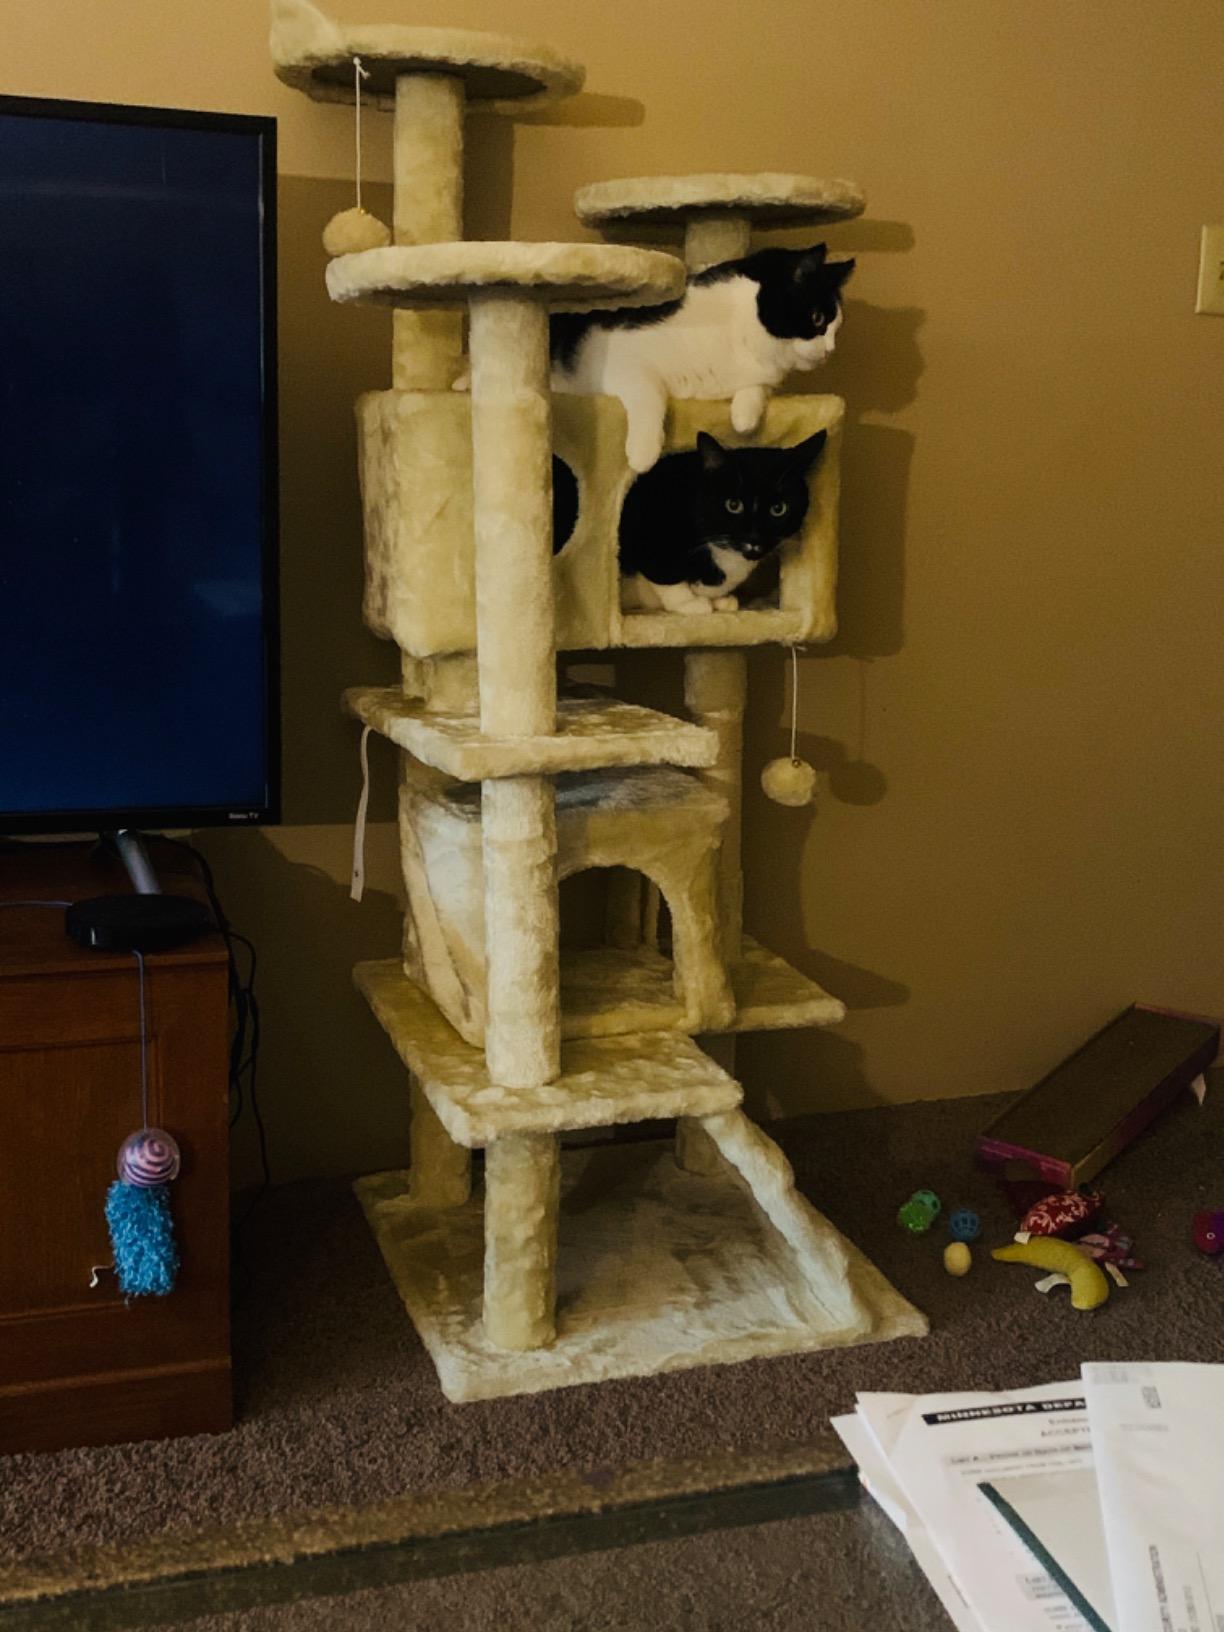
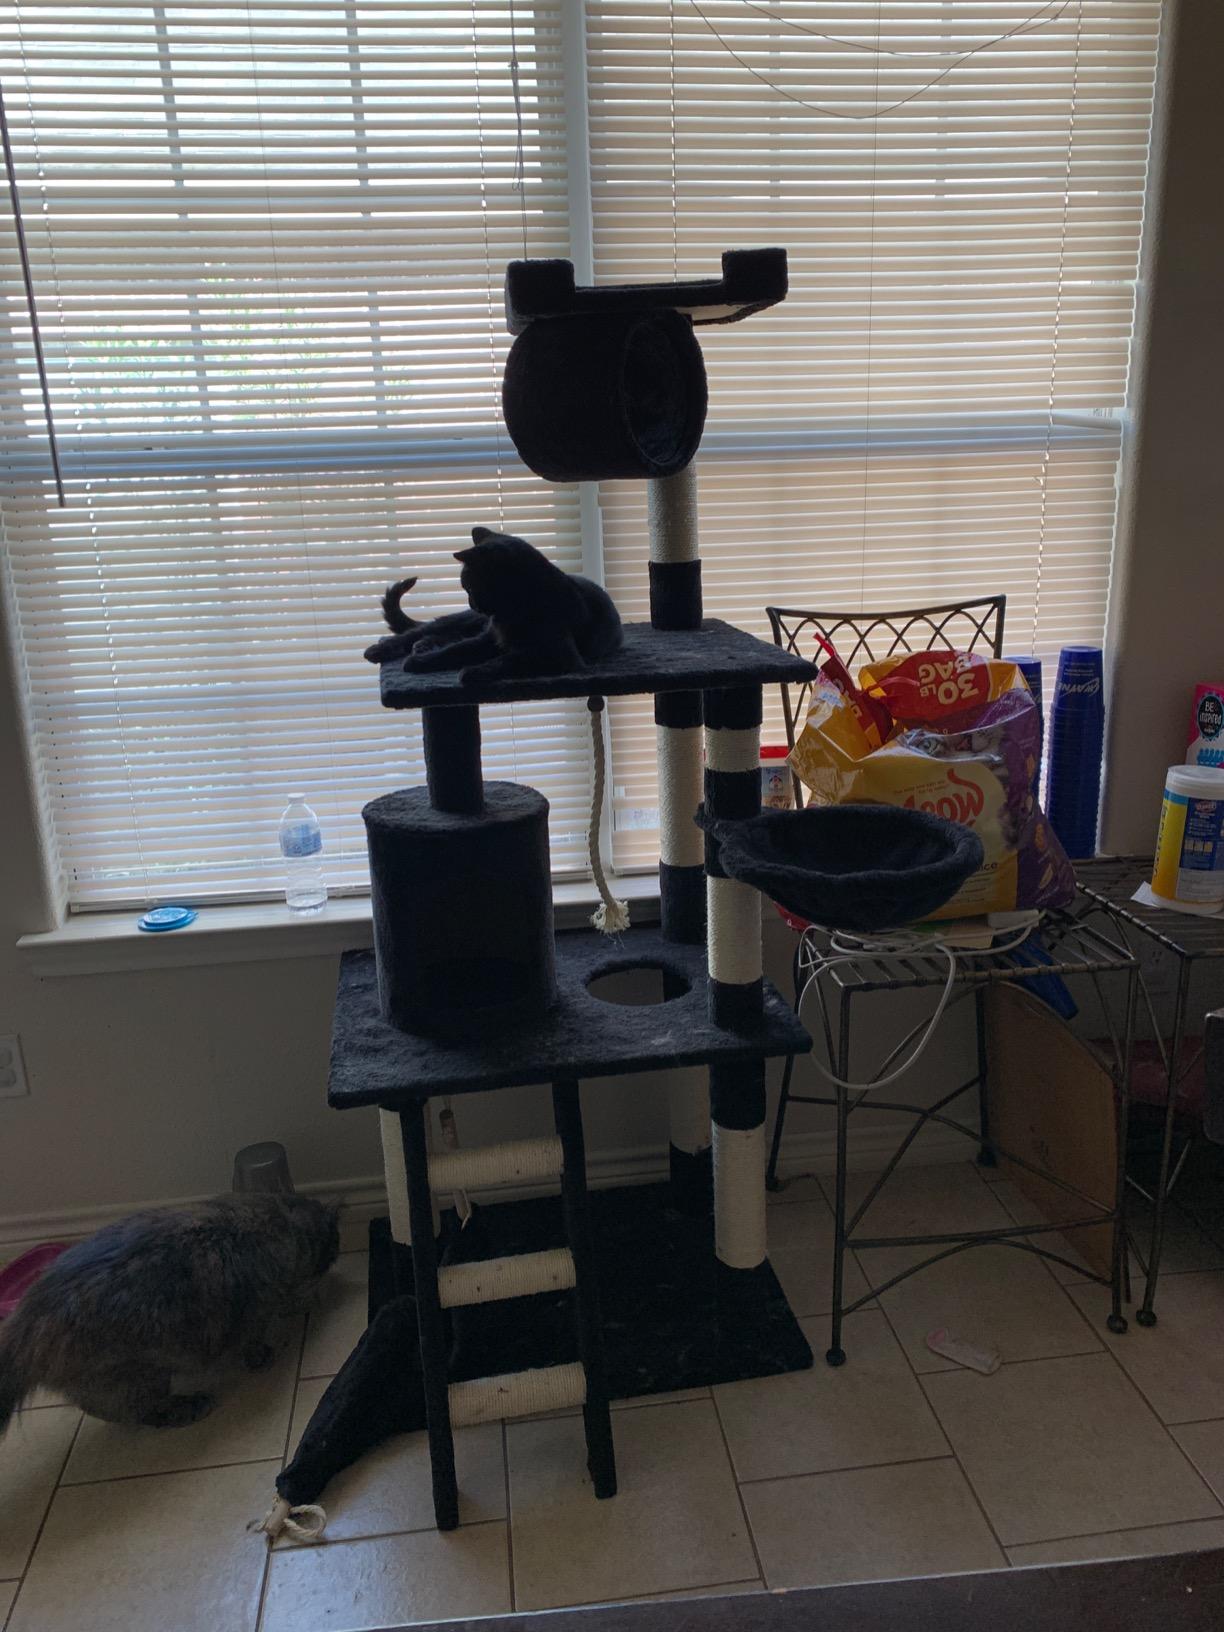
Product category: items_cat tree
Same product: no